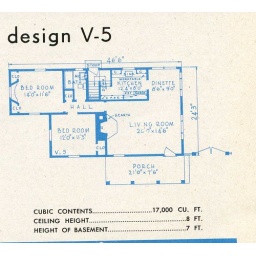
I love the built in dressing table between the windows in the master bedroom!